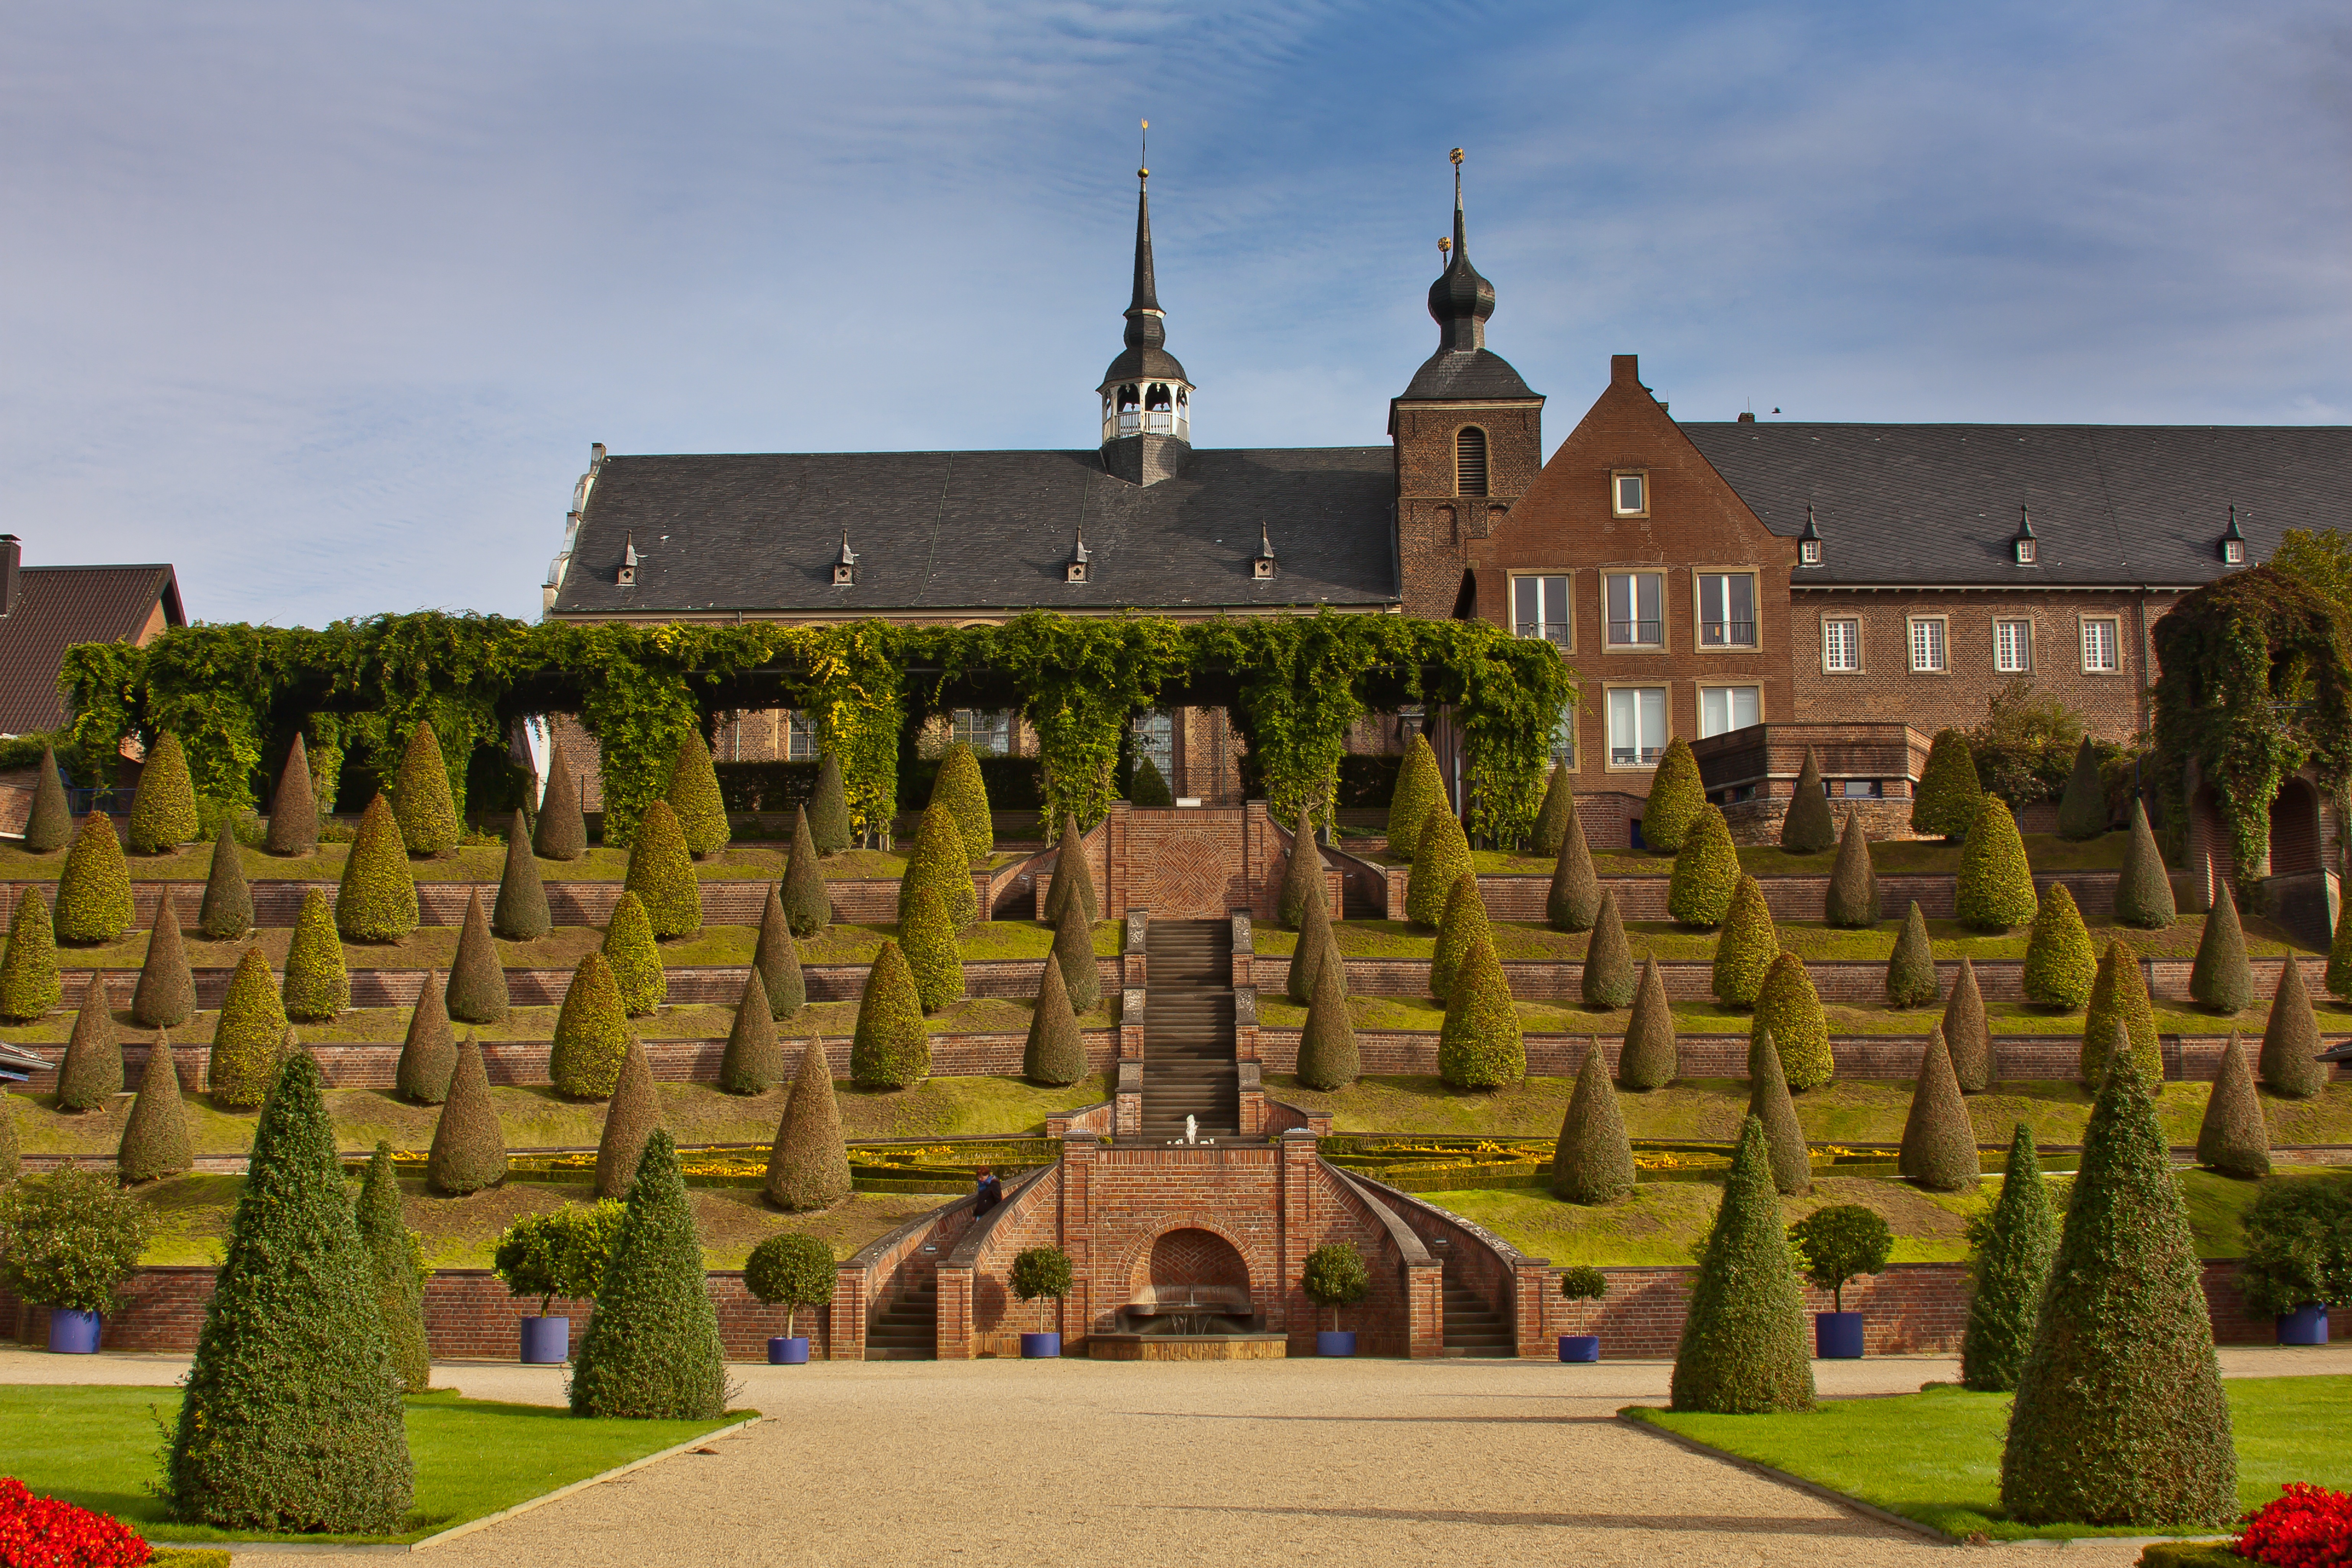
building, chateau, palace, park, castle, landmark, facade, church, tourism, place of worship, places of interest, monastery, history, town square, abbey, estate, past, historically, castle park, schlossgarten, stately home, unesco world heritage site, historic site, kamp athens